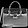
Label: Bag